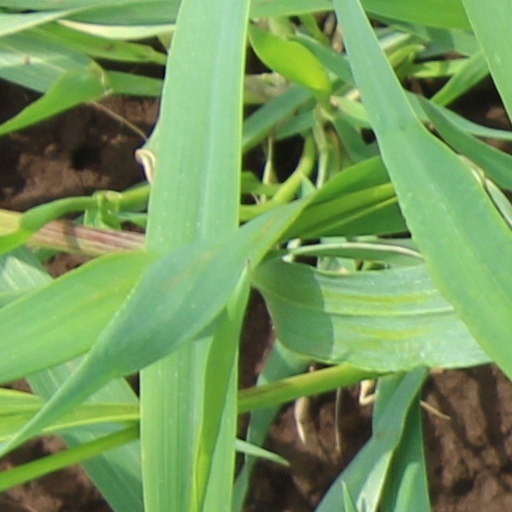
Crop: wheat